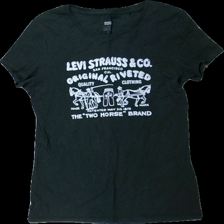
View: front
Type: T-shirt
Category: Ladies
Brand: Levi'S
Colors: Grey
Material: 100% cotton
Pattern: Logo print
Cut: Regular, C-collar
Size: M
Season: All
Price range: 50-100
Recommended usage: Export